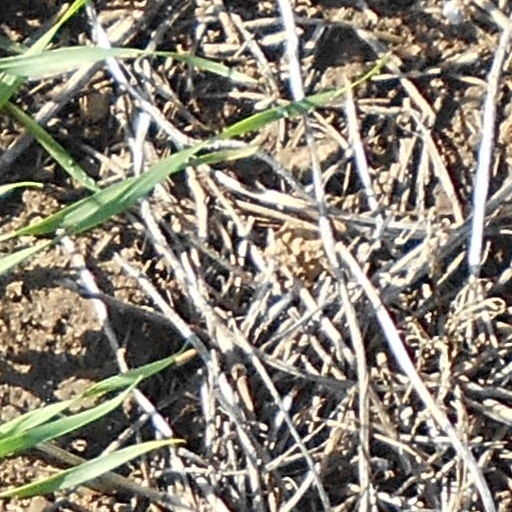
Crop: wheat